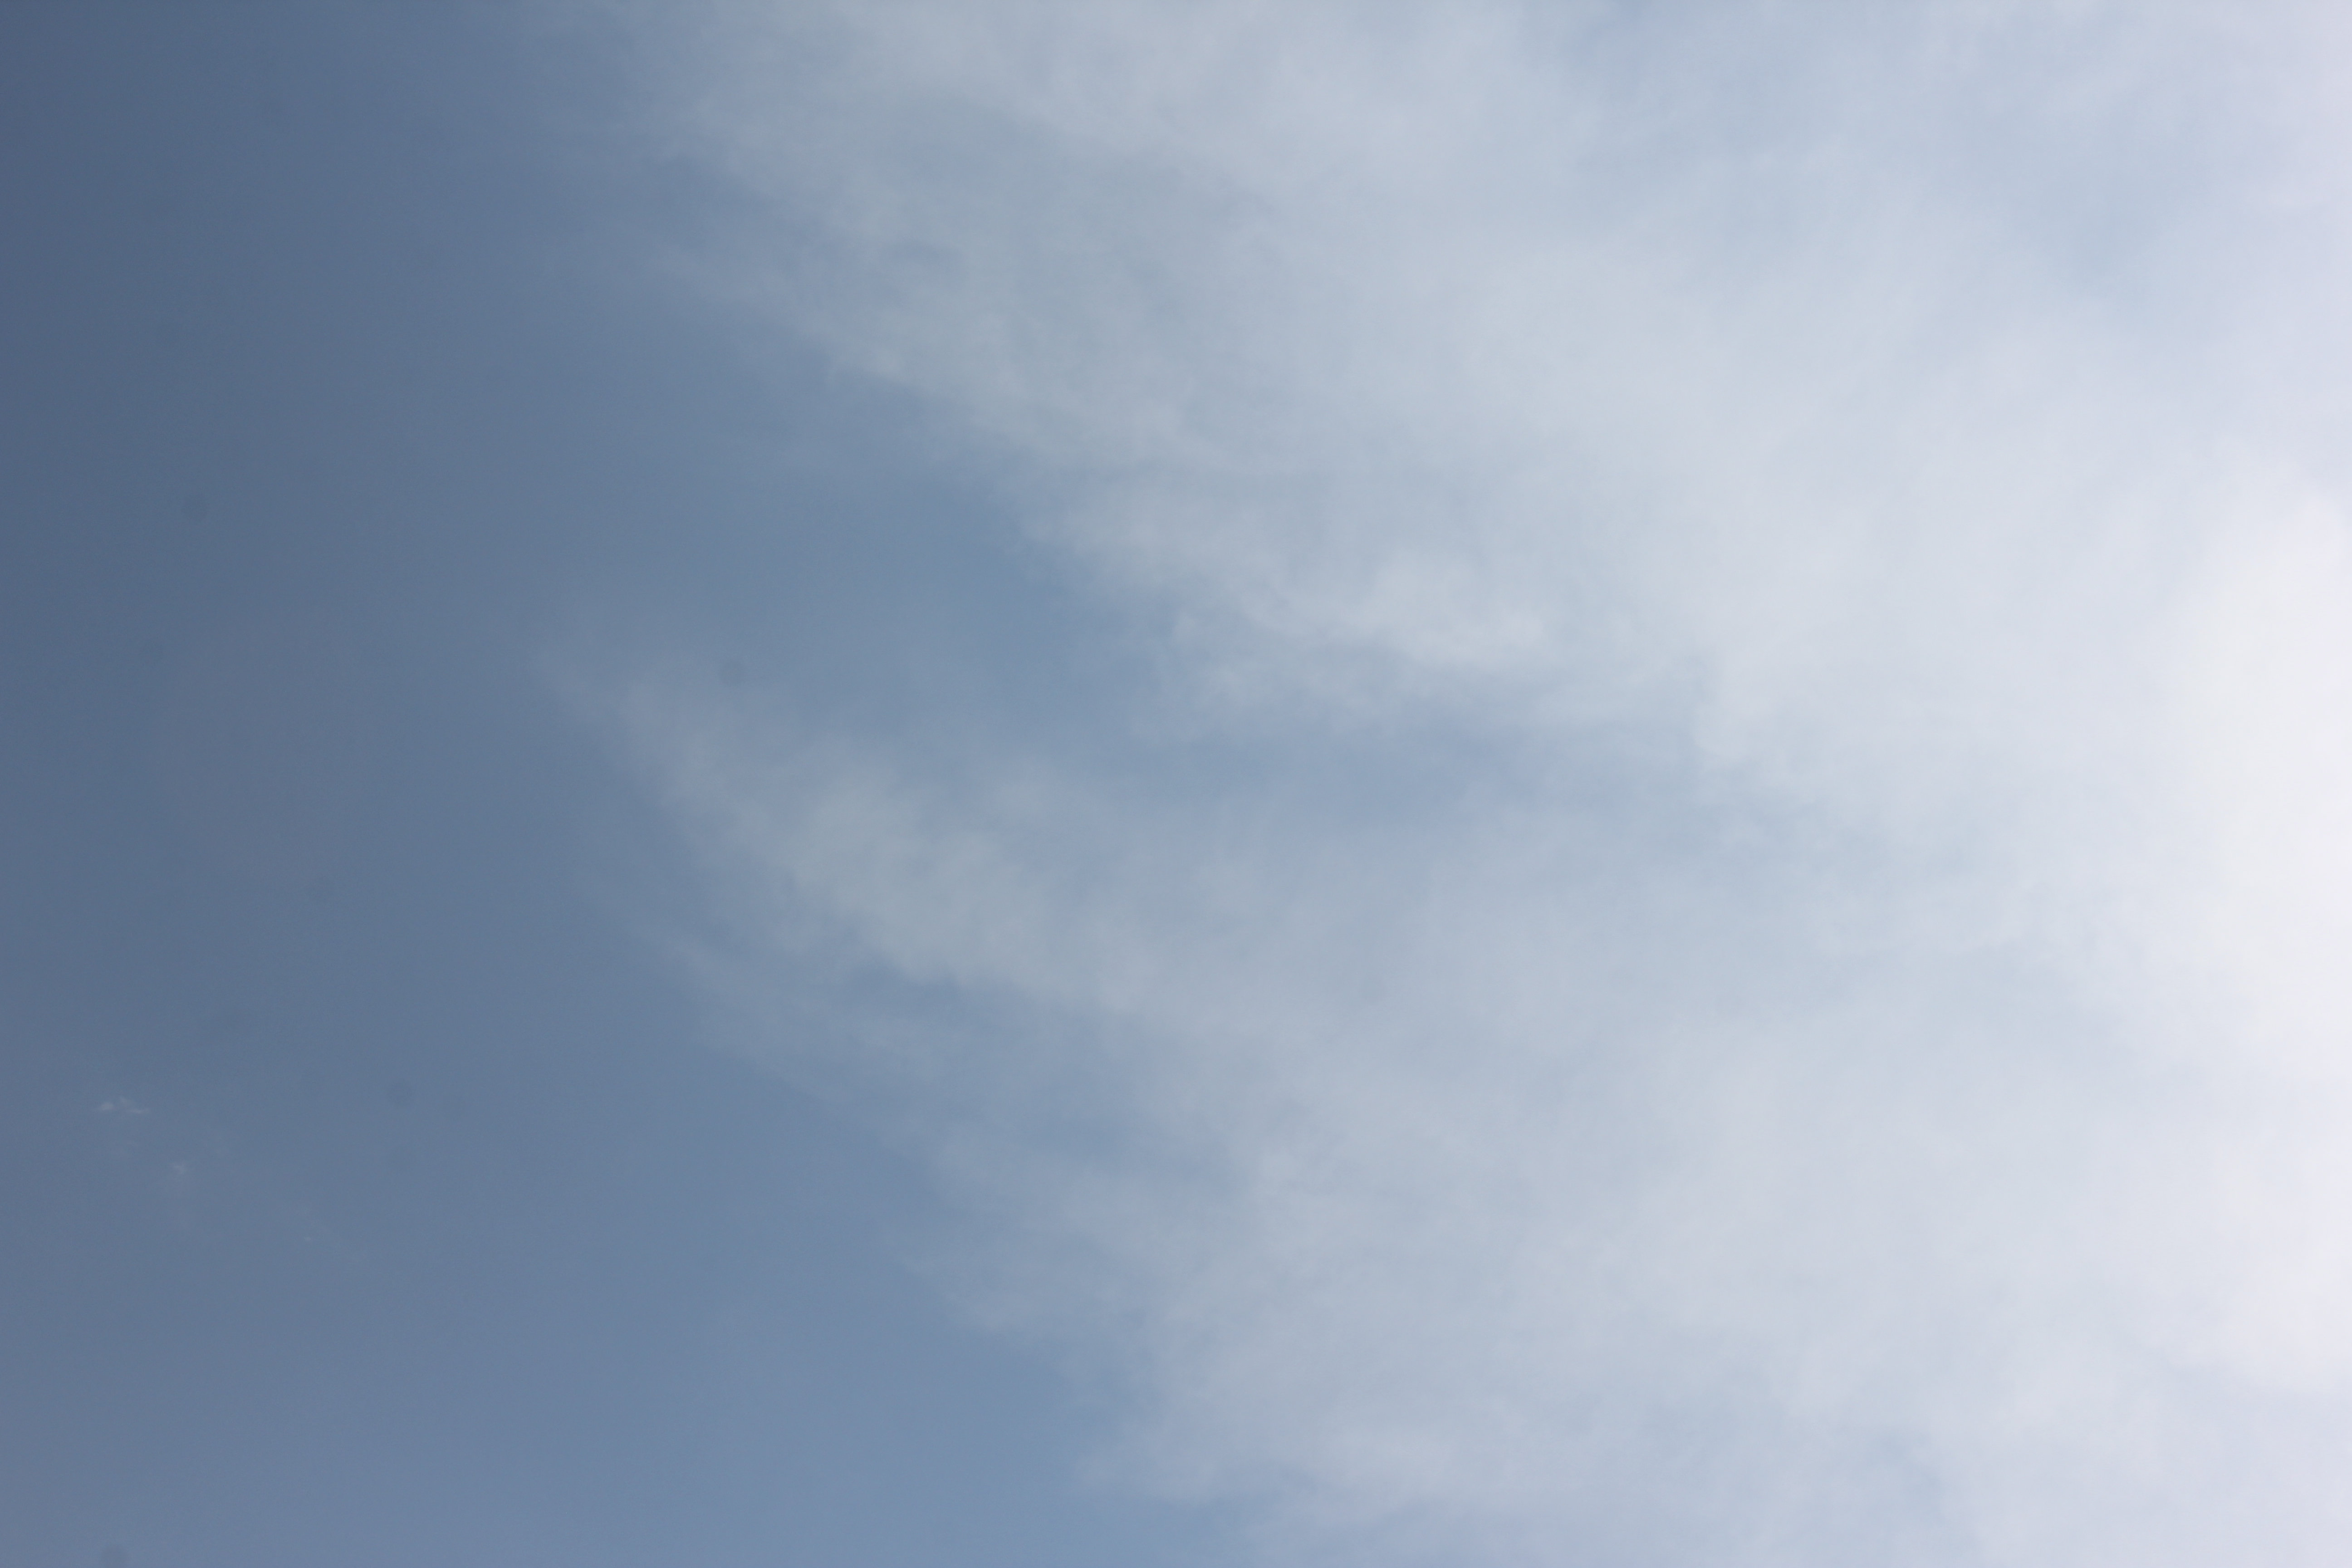
Cloud type: Cirrostratus